Minor Pillar Edicts

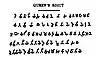
Allahabad, Kosambi pillar, Queen's Edict

Ashoka announces that his second queen should be credited for her gifts. Found on the Allahabad pillar.